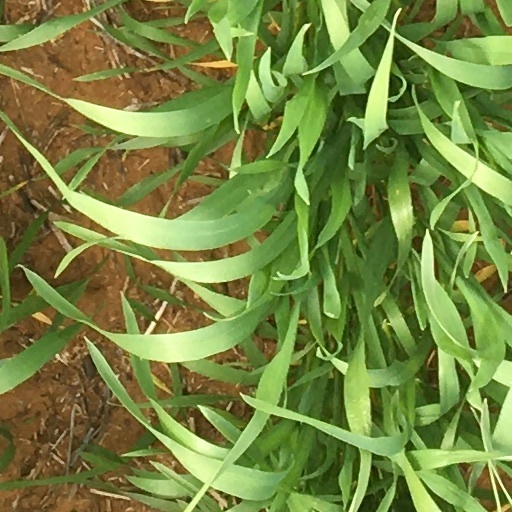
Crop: wheat